Active thermography

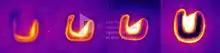
IRNDT evaluation with an indication of weld imperfections and a correct weld of lap joint.

Laser beam welding is a modern technology of fusion welding. Currently finds its wide usage not only in the field of scientific research but also establishes itself in a variety of industries. Among the most frequent users belong the automotive industry, which due to its stable continuous innovation enables fast implementation of advanced technologies in their production. It is clear that laser welding significantly enhances engineering designs and thus brings a number of new products which previously could not be made by conventional methods.